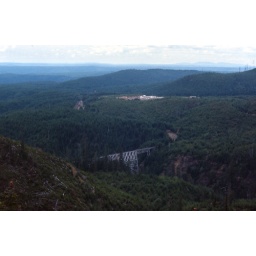
Olympic National Forest, Highest railroad bridge in the USA...abandoned now. 347 ft. above the creek